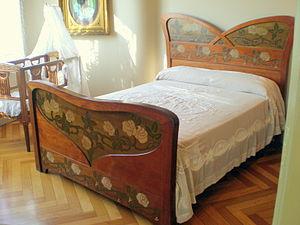
La Casa Milà, surnommée ironiquement « La Pedrera », est un édifice de Barcelone, érigé entre 1906 et 1910 par l'architecte catalan Antoni Gaudí.